Beulah Ream Allen

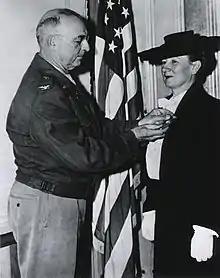
Allen being given the Medal of Freedom

Beulah Ream Allen (January 26, 1897March 17, 1989) was an American nurse, physician, and civilian physician during World War II. After graduating with a nursing degree in 1922, she worked as a supervising nurse and headed the educational department for the LDS Hospital in Salt Lake City. She worked as a hospital inspector for the state of Utah until 1928, when she moved to San Francisco to attend medical school. While earning her degree at the University of California, San Francisco, she worked as a nurse in the Bay Area. Upon her graduation in 1932, she moved to the Philippines, where she opened a medical practice.